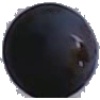
Label: blue_grape